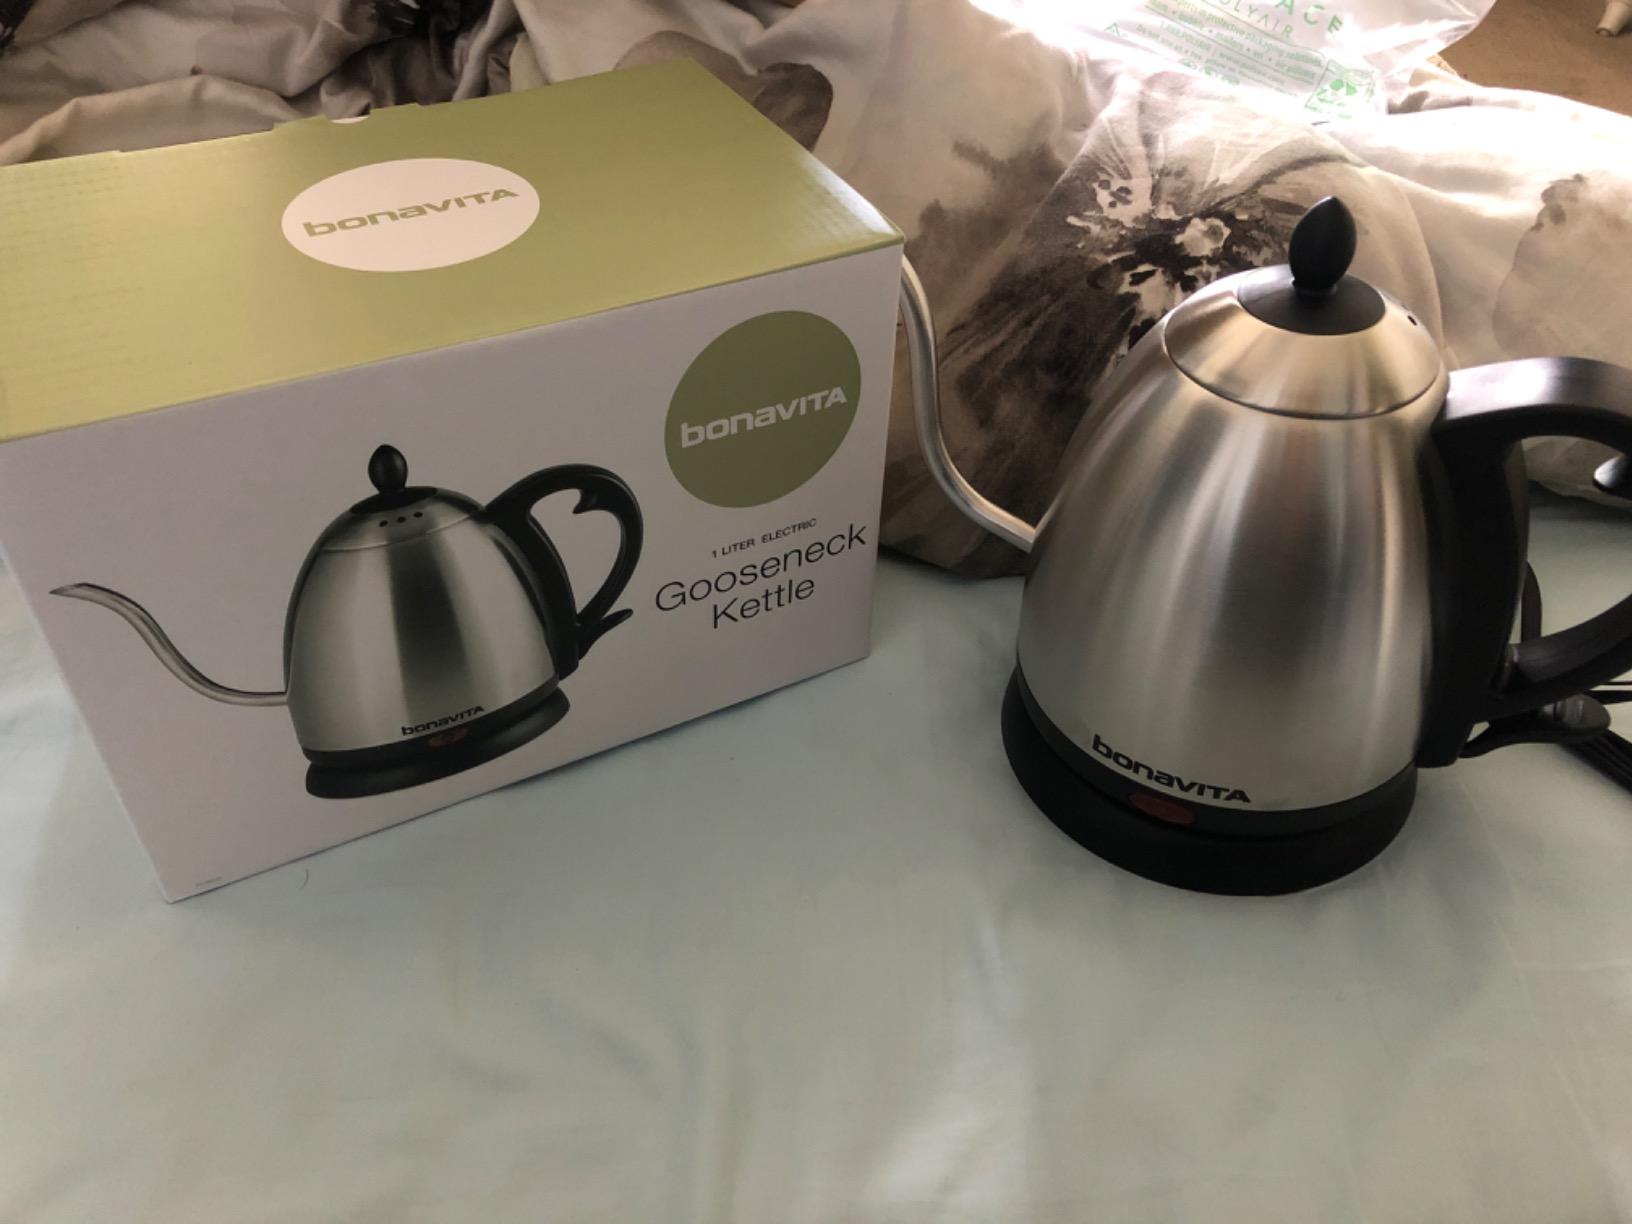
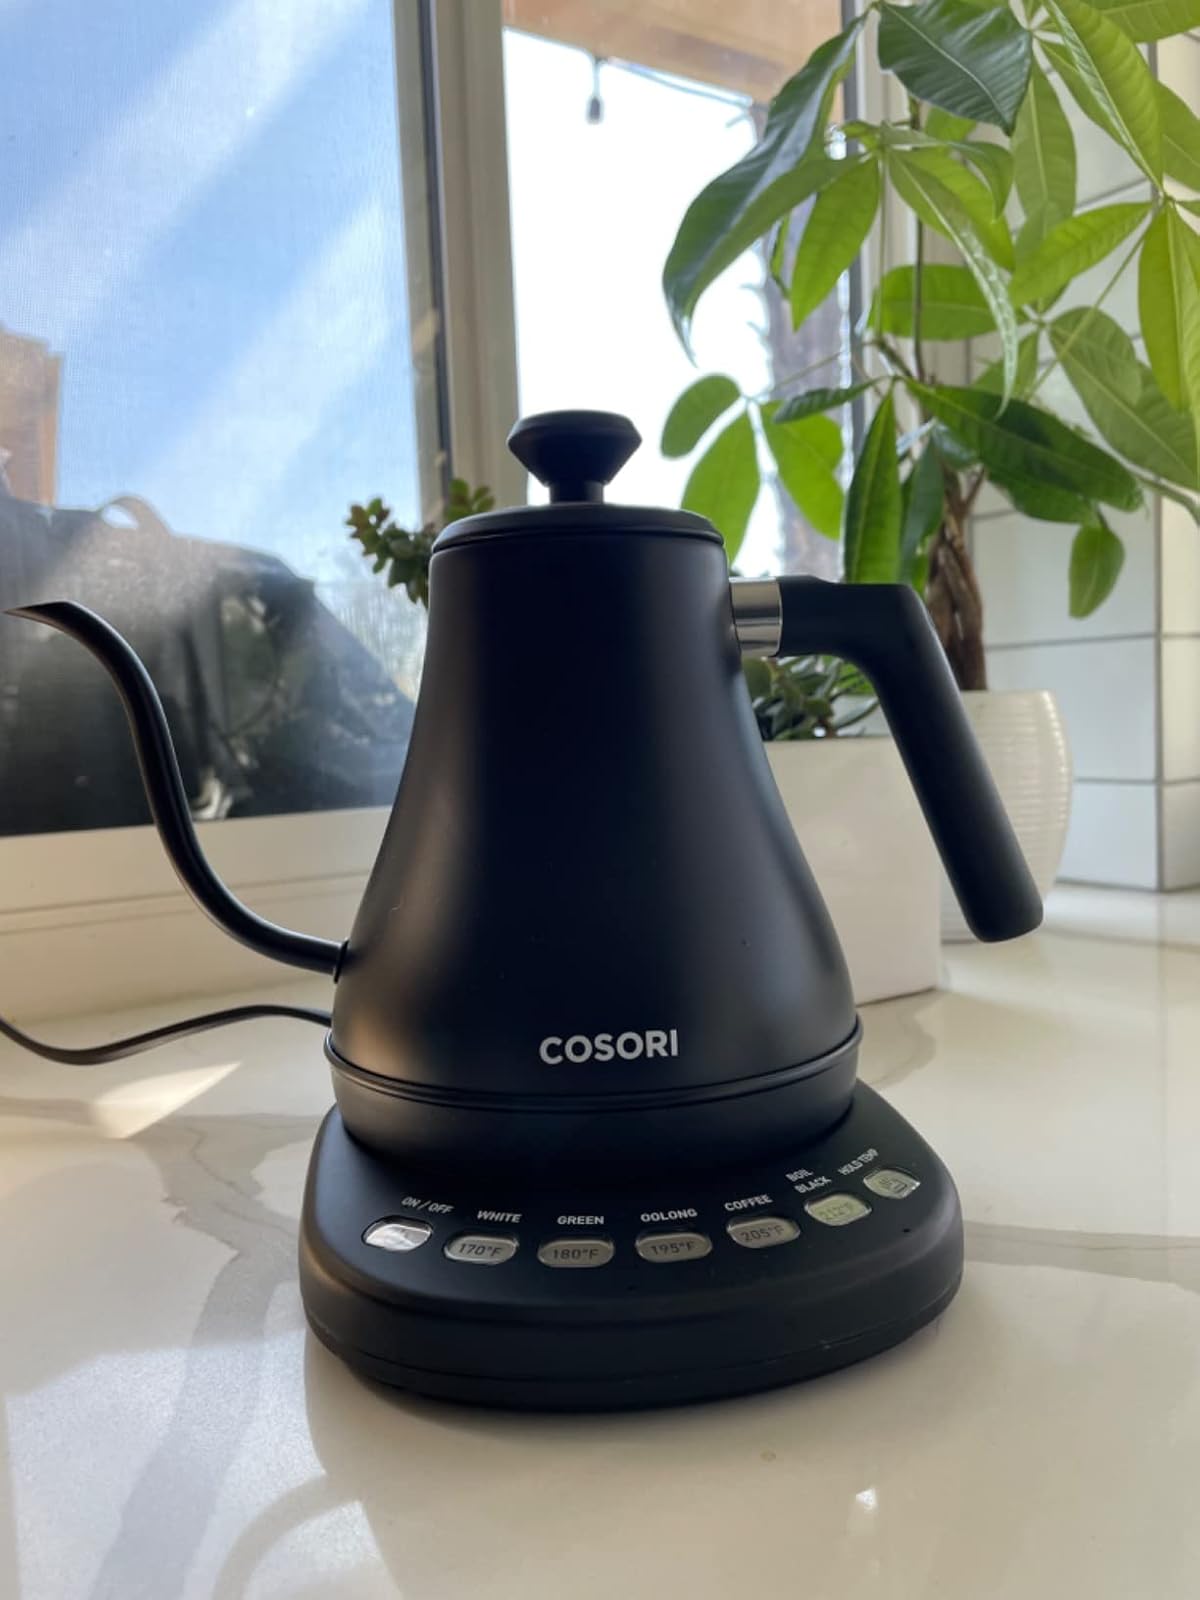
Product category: items_kettle
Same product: no